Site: brandenburg
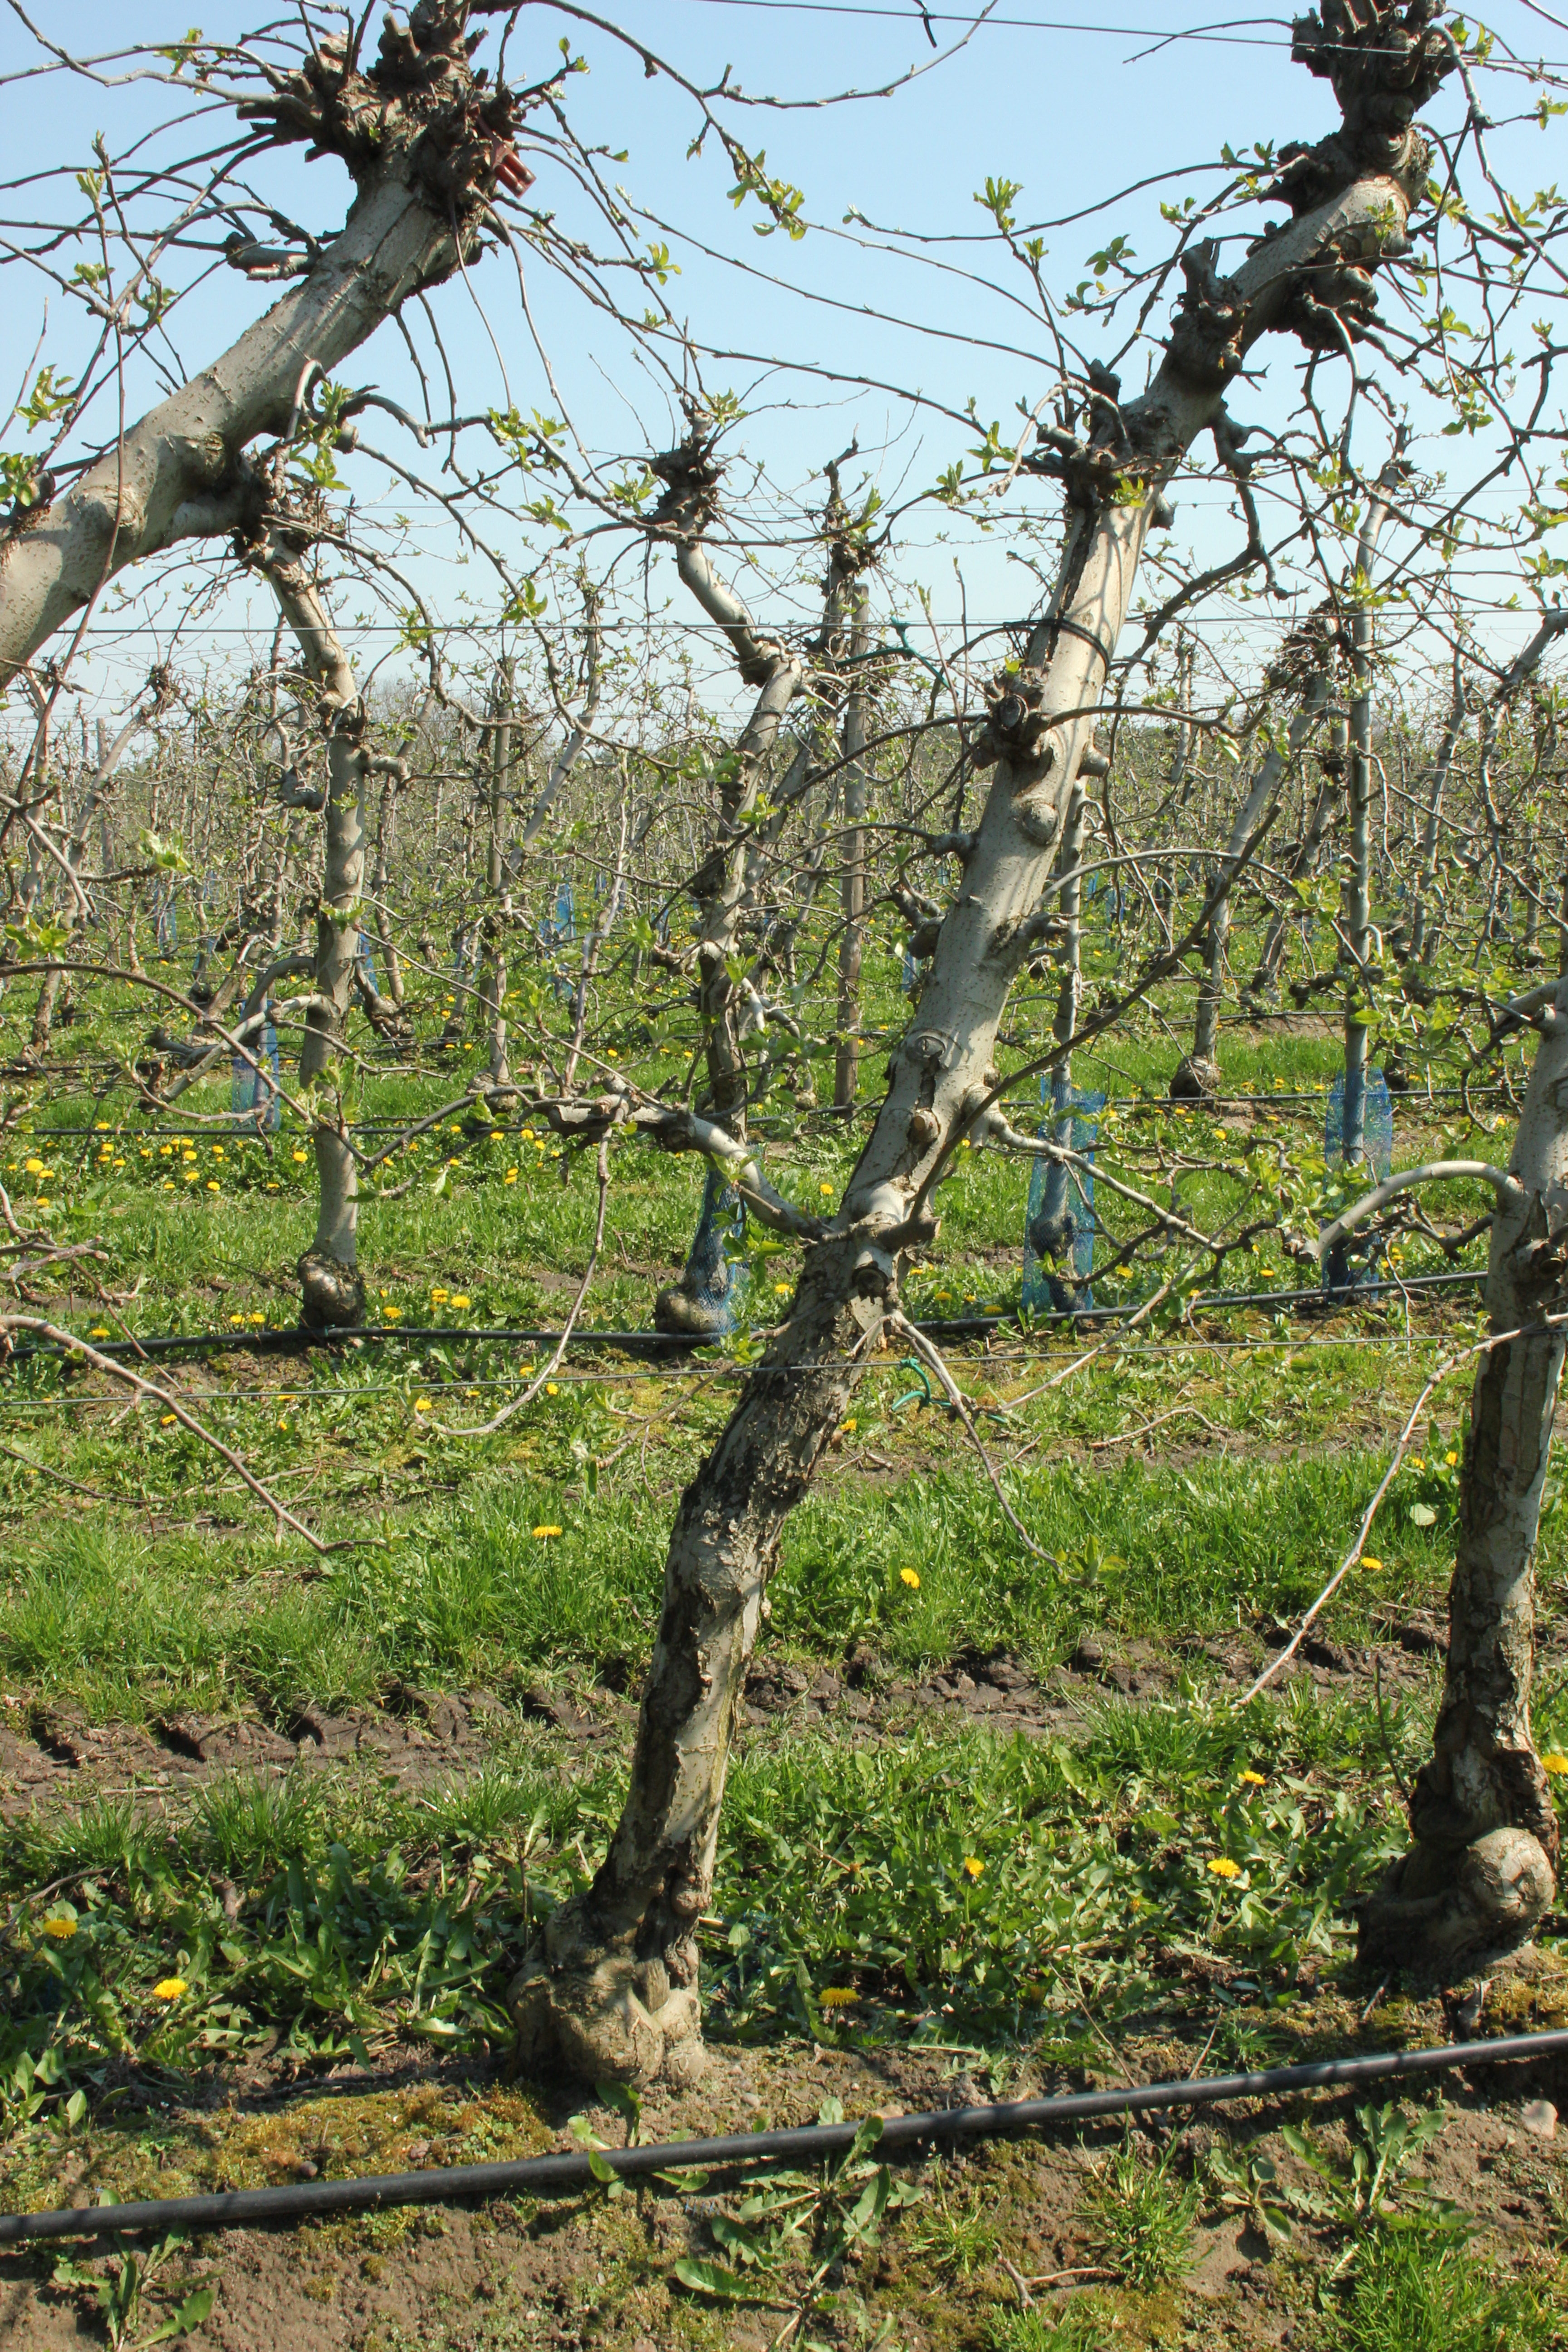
Growth stage (BBCH 56): Inflorescence emergence